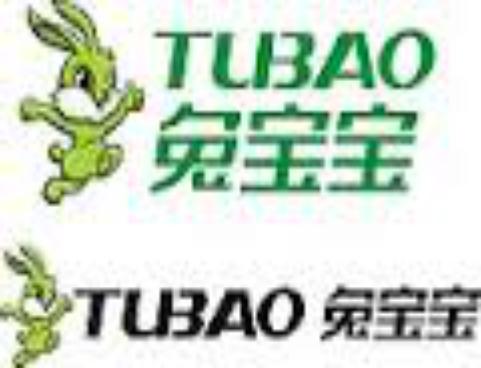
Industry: Others